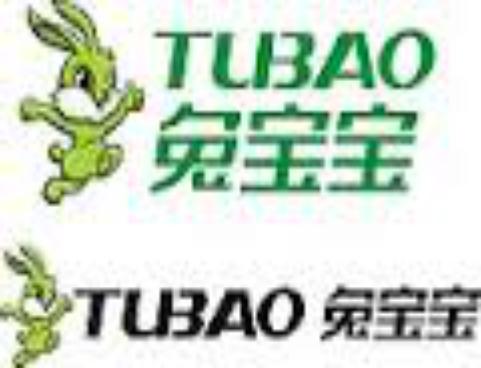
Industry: Others